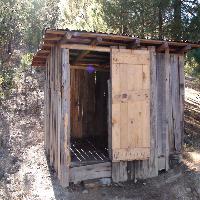
Weather: sun or clear